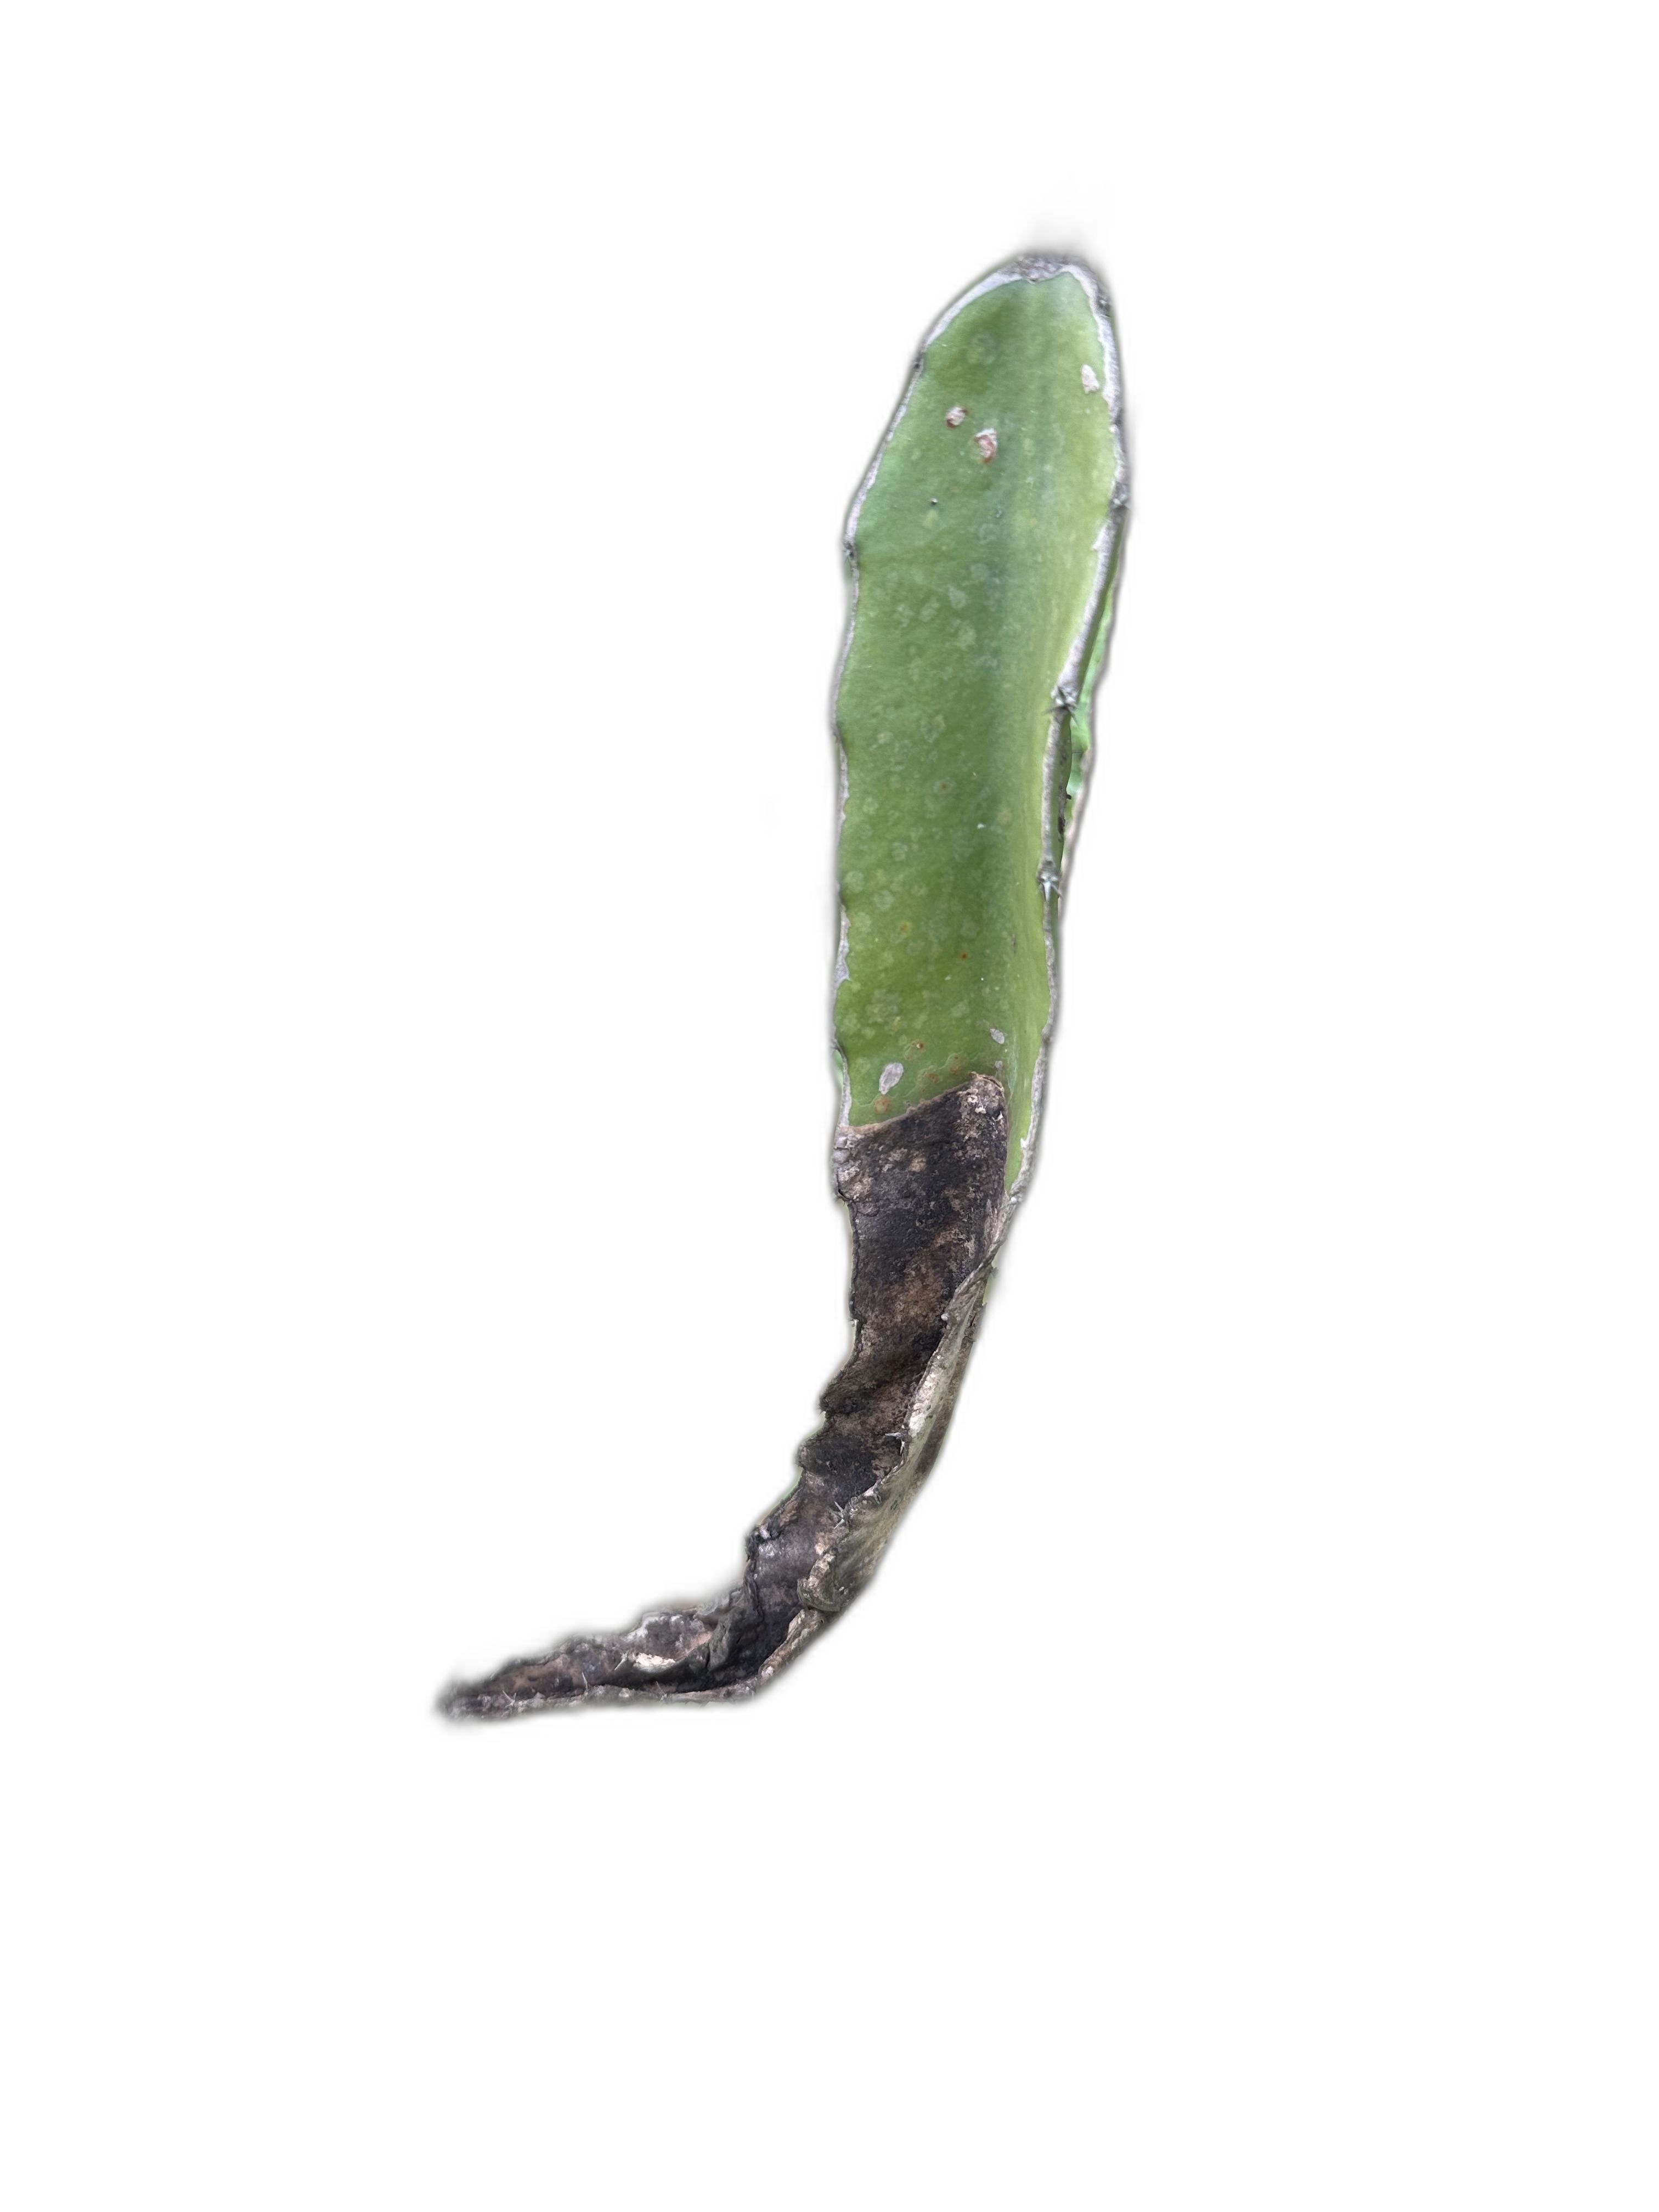
Label: Bad leaf